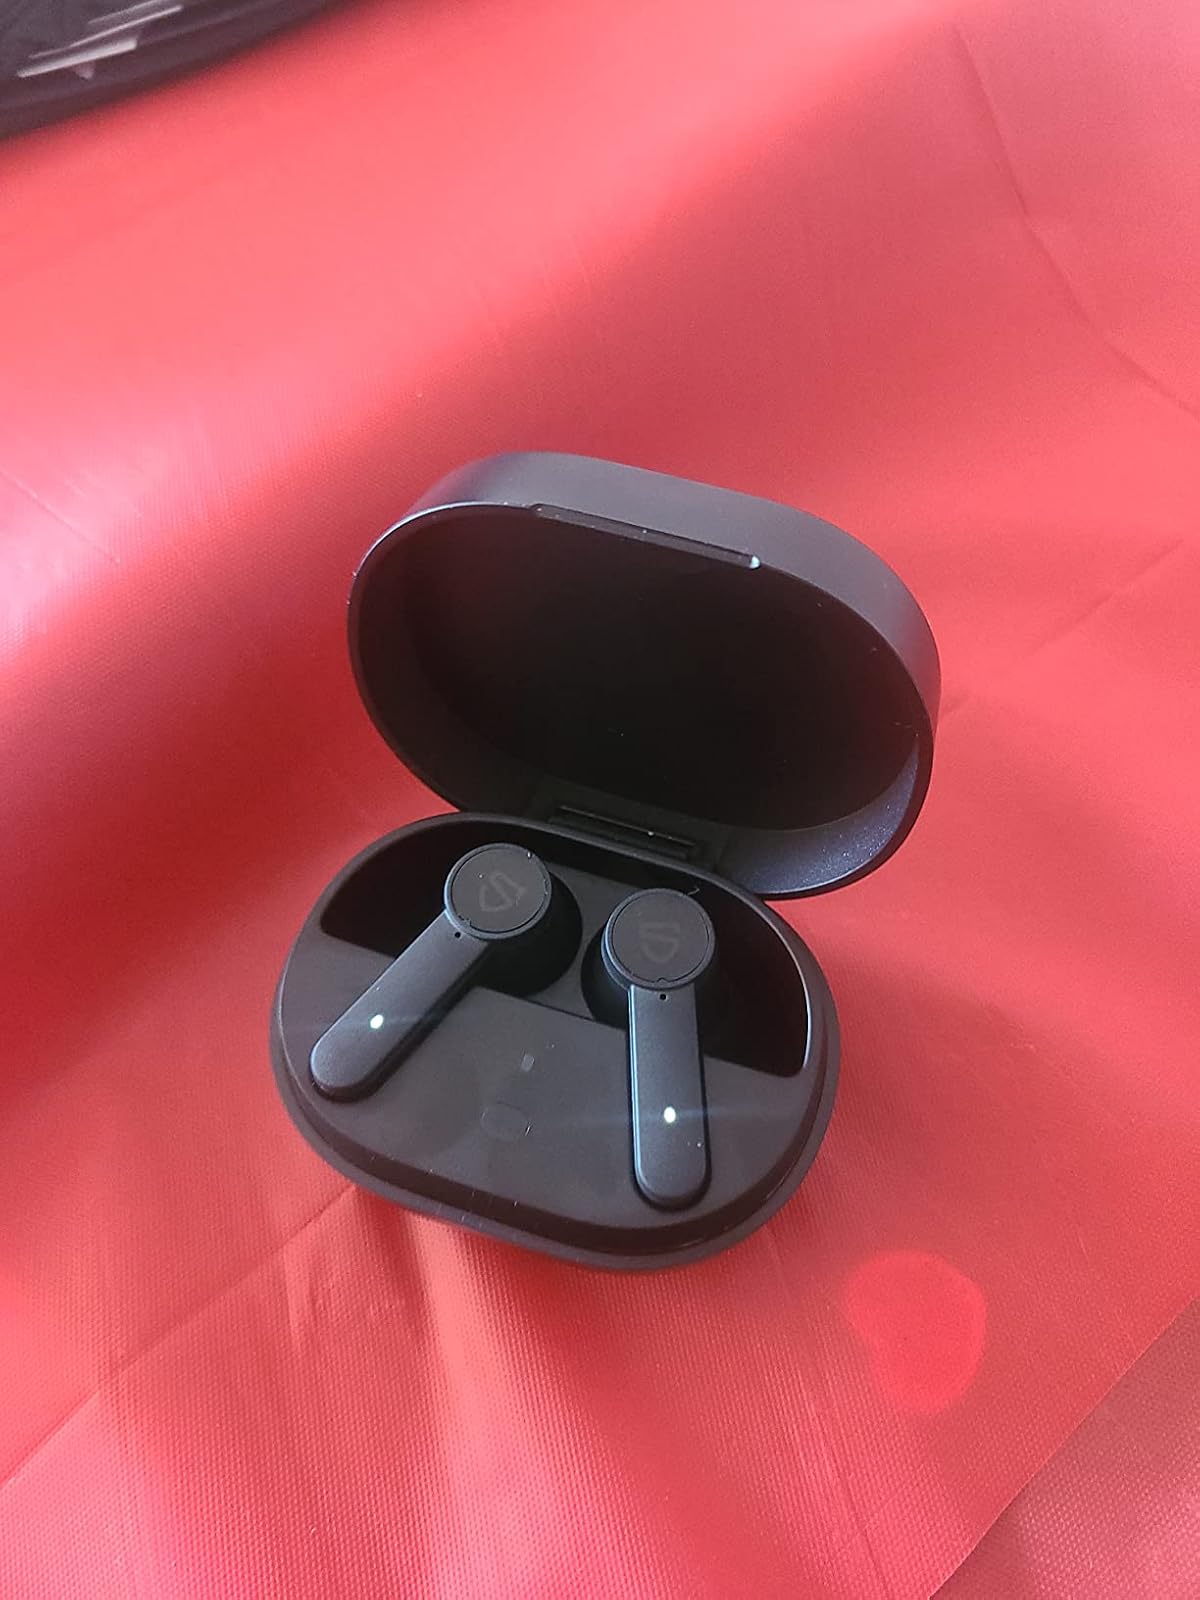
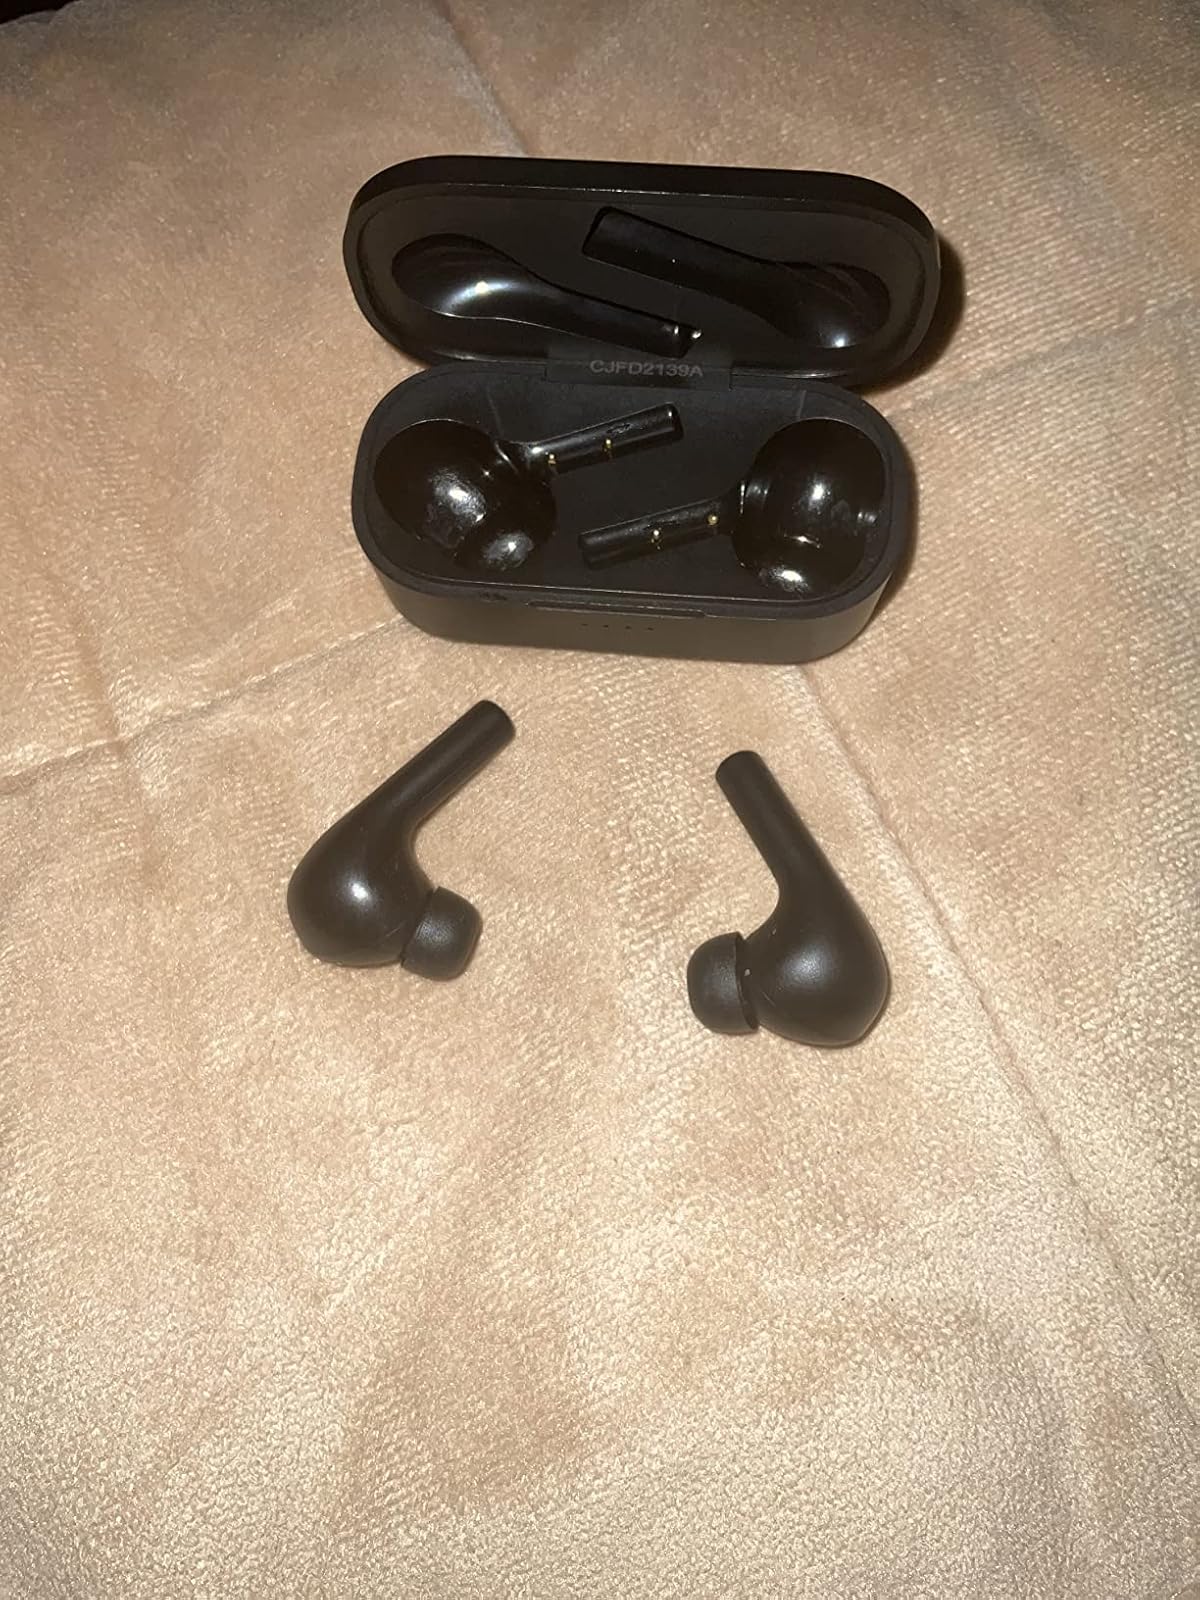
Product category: earbuds
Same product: no